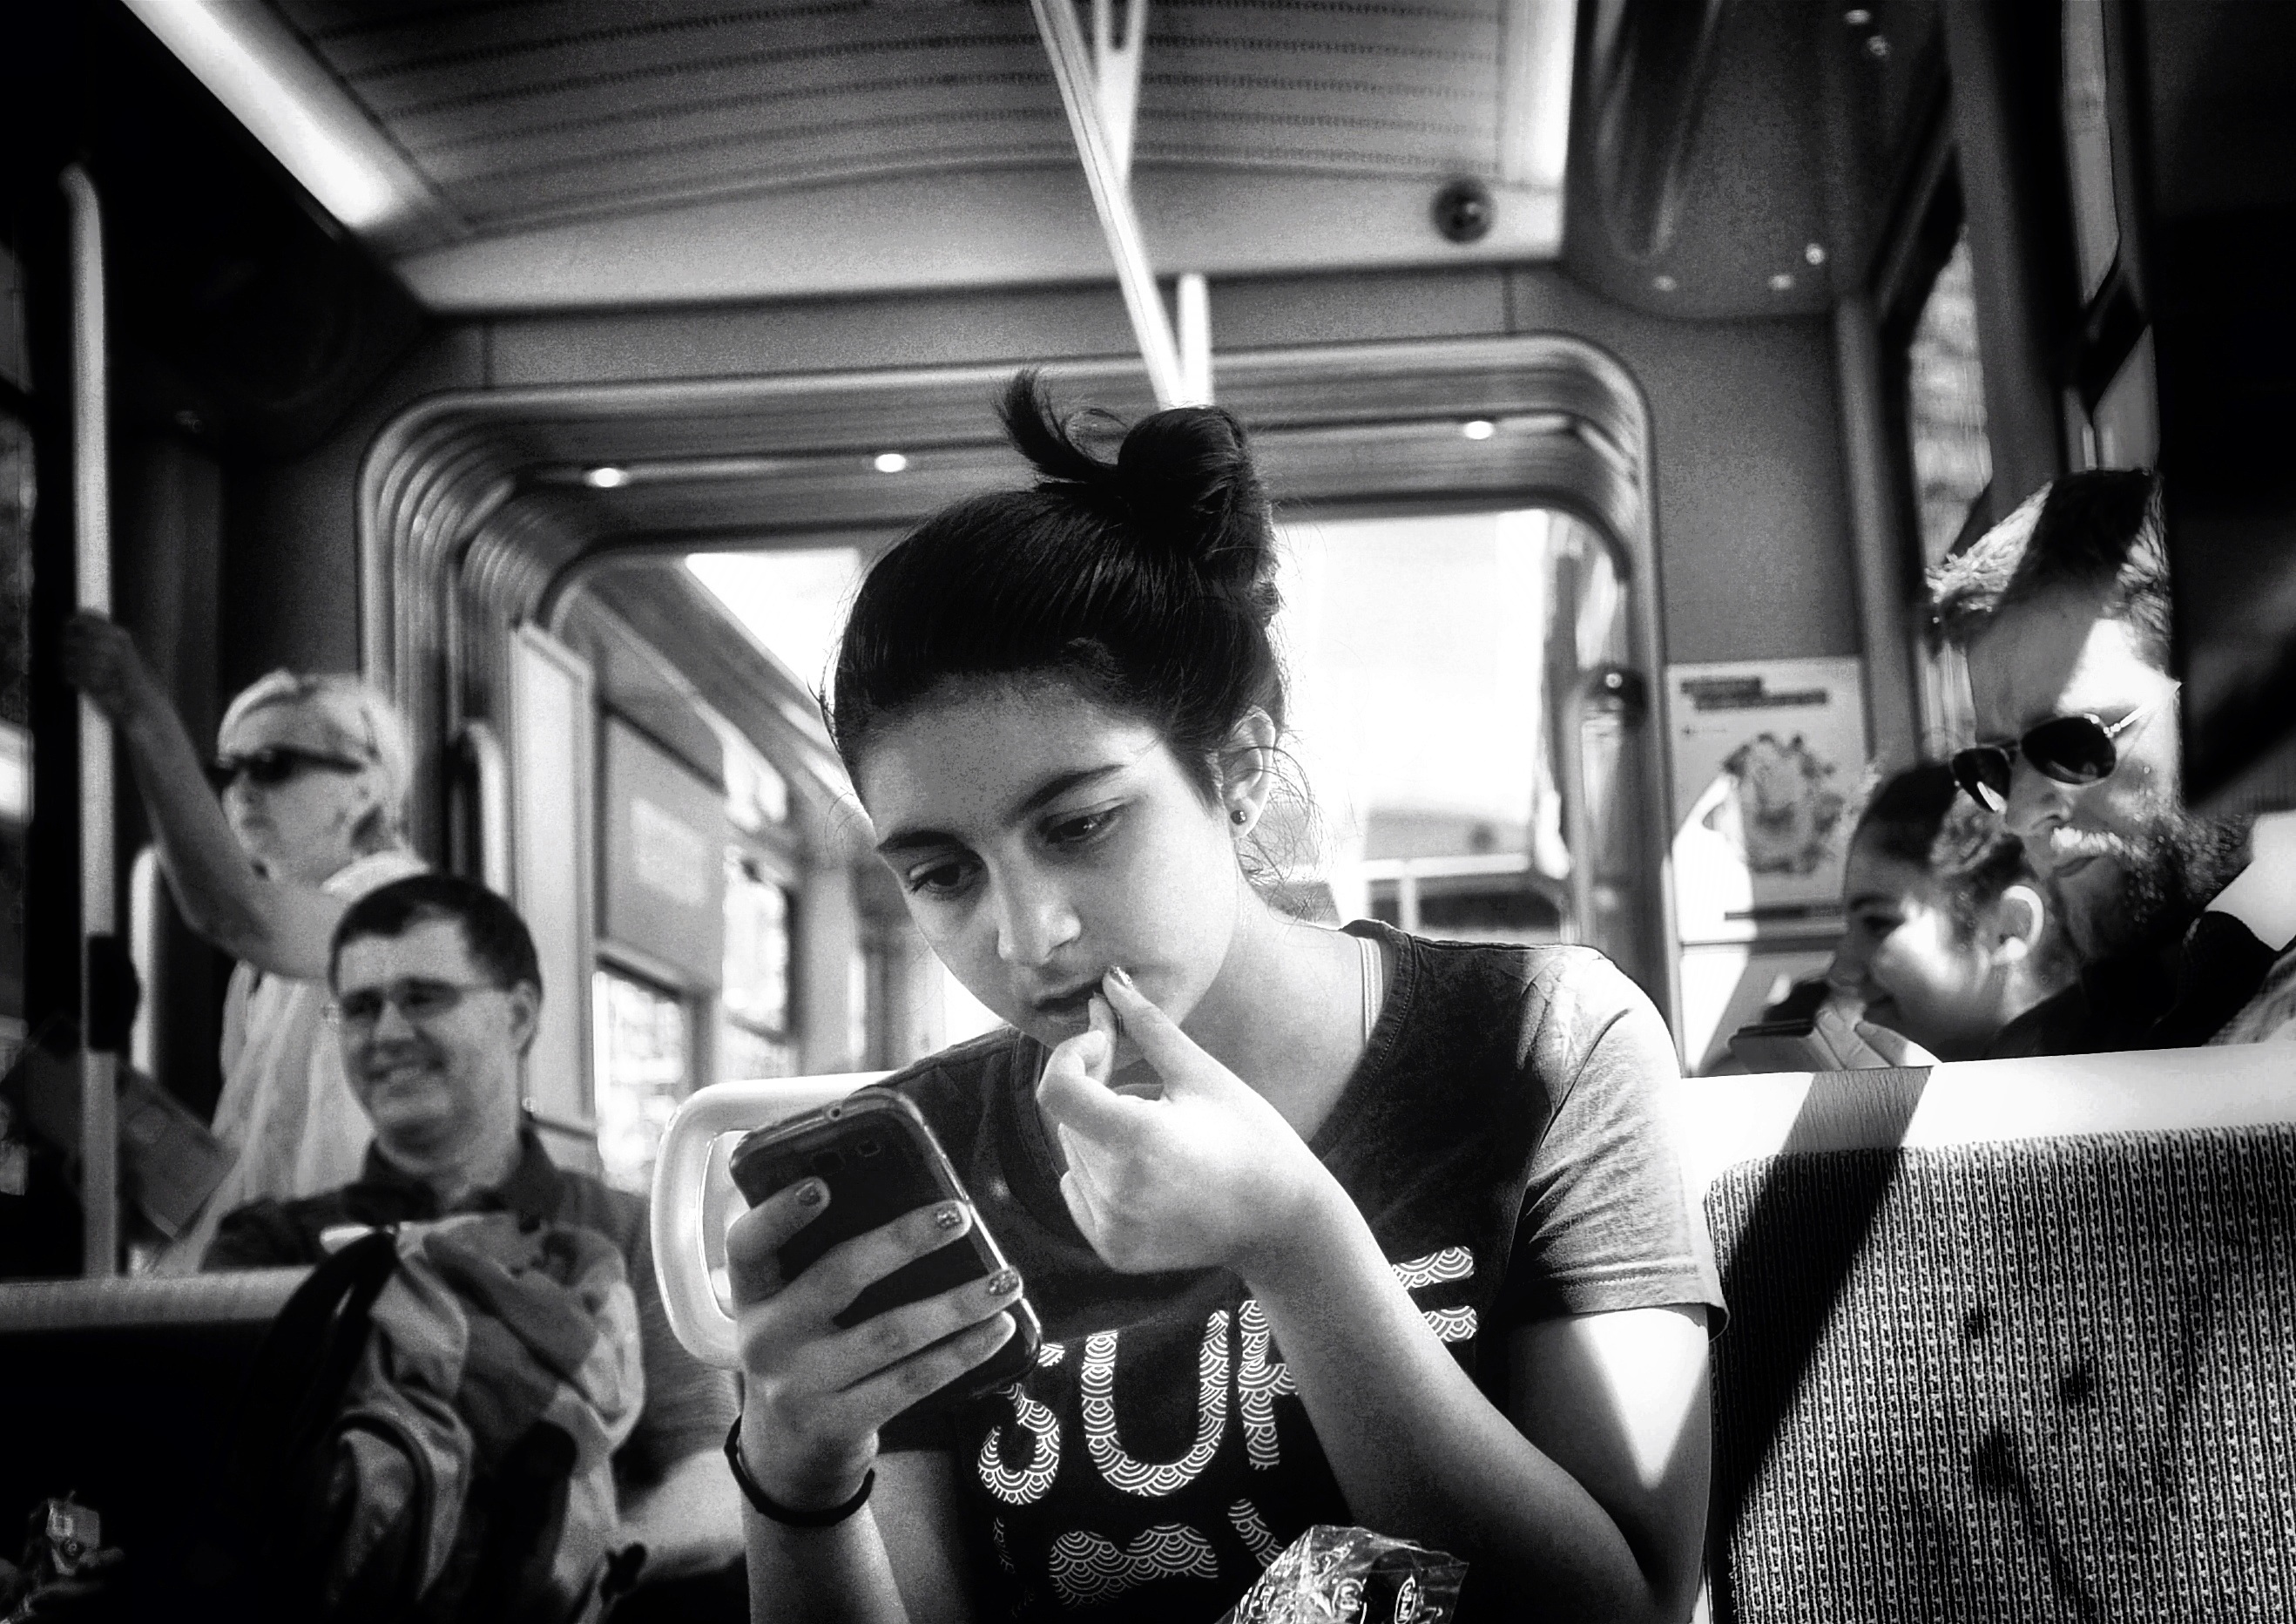
black and white, people, street, photography, city, urban, tram, surf, nikon, black, monochrome, streetphotography, flickr, bw, candid, photograph, ch, schweiz, switzerland, schwarzweiss, zurich, blancoynegro, snapseed, streetscene, personen, streetpix, thomas8047, onthestreets, iamnikon, d300s, blackandwithe, streetphotographer, streetartstreetlife, 175528, vbz, z ri, z rigrafien, z rilinie, fahrg ste, monochrome photography, film noir